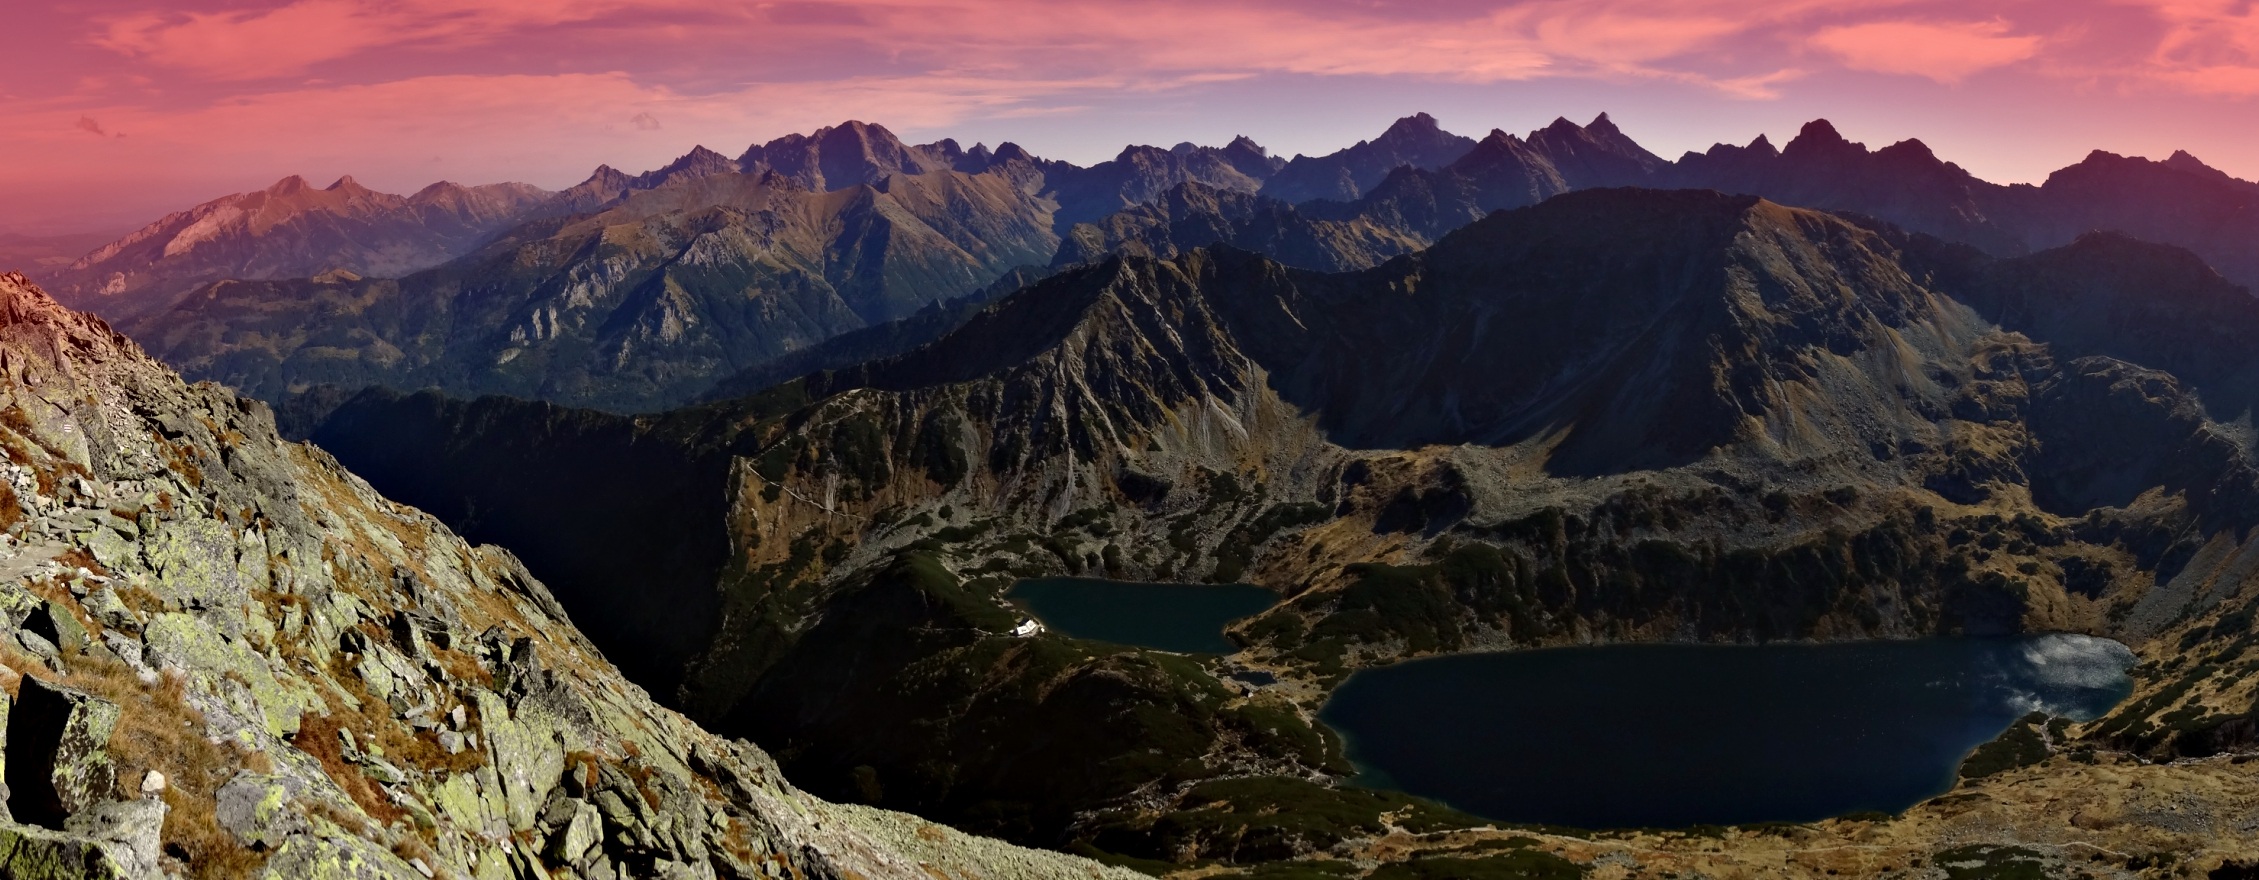
landscape, nature, rock, wilderness, mountain, trail, lake, valley, mountain range, tourism, national park, ridge, summit, geology, mountains, alps, plateau, fantasy, scenically, tatry, tops, landform, the high tatras, climatically, geographical feature, mountainous landforms